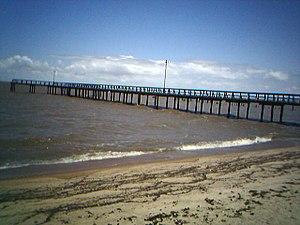
Arambaré est une ville brésilienne de la mésorégion métropolitaine de Porto Alegre, capitale de l'État du Rio Grande do Sul, faisant partie de la microrégion de Camaquã et située à 153 km au sud-ouest de Porto Alegre. Elle se situe à une latitude de 30° 54′ 56″ sud et à une longitude de 51° 29′ 55″ ouest, à 4 m d'altitude. Sa population était estimée à 3 825 en 2007, pour une superficie de 519 km². L'accès s'y fait par la RS-350.